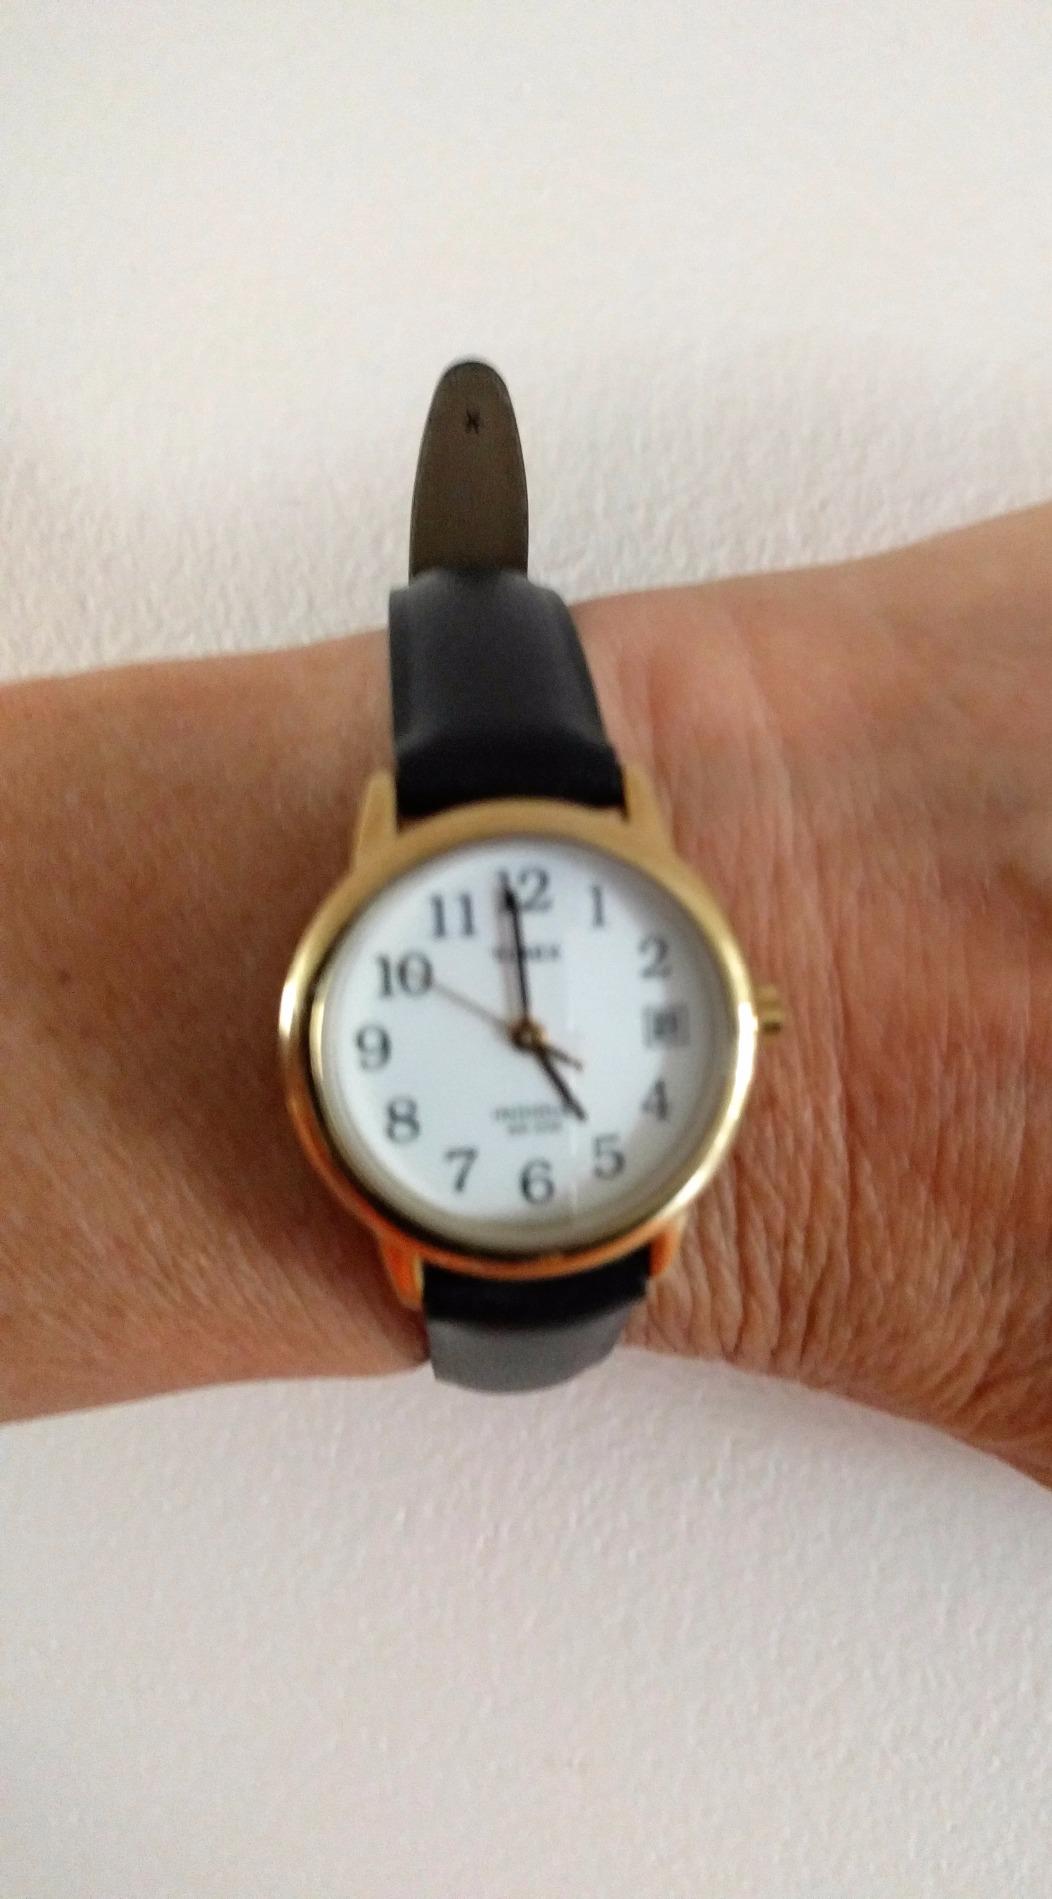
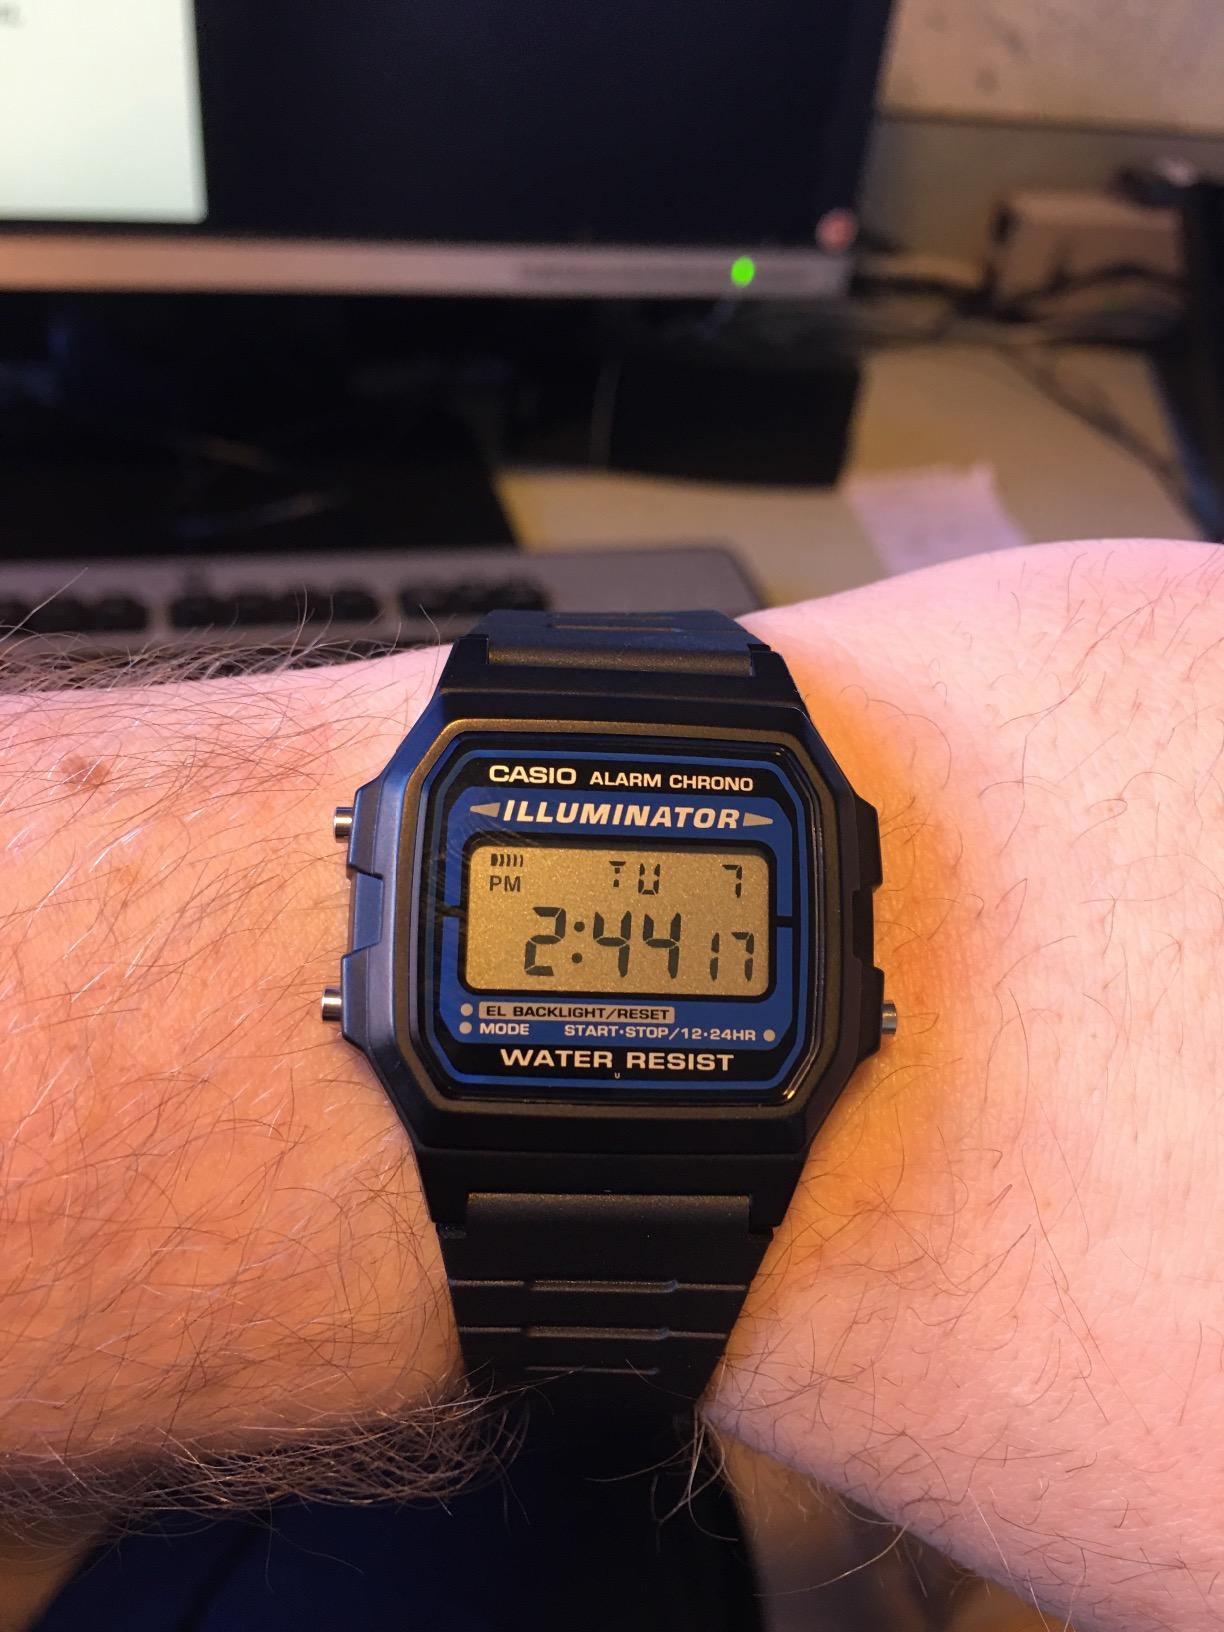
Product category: accessories_watch
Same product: no